Italy national football team records and statistics

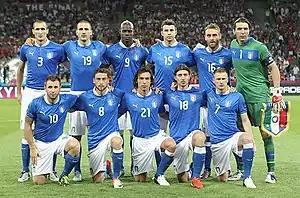
The national football team of Italy before the UEFA Euro 2012 final, Olympic Stadium, Kyiv, 1 July 2012

This article lists various football records and statistics of the Italy national football team.